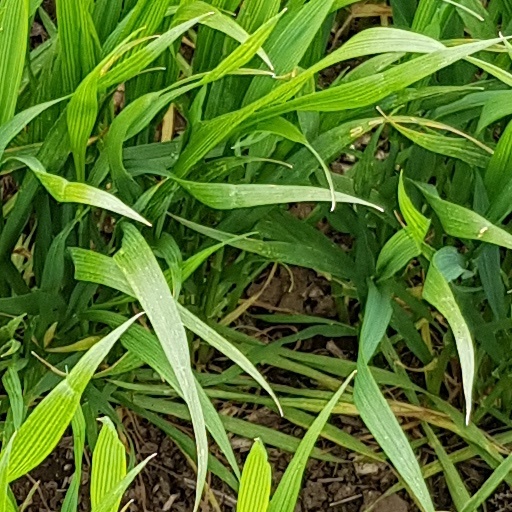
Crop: wheat